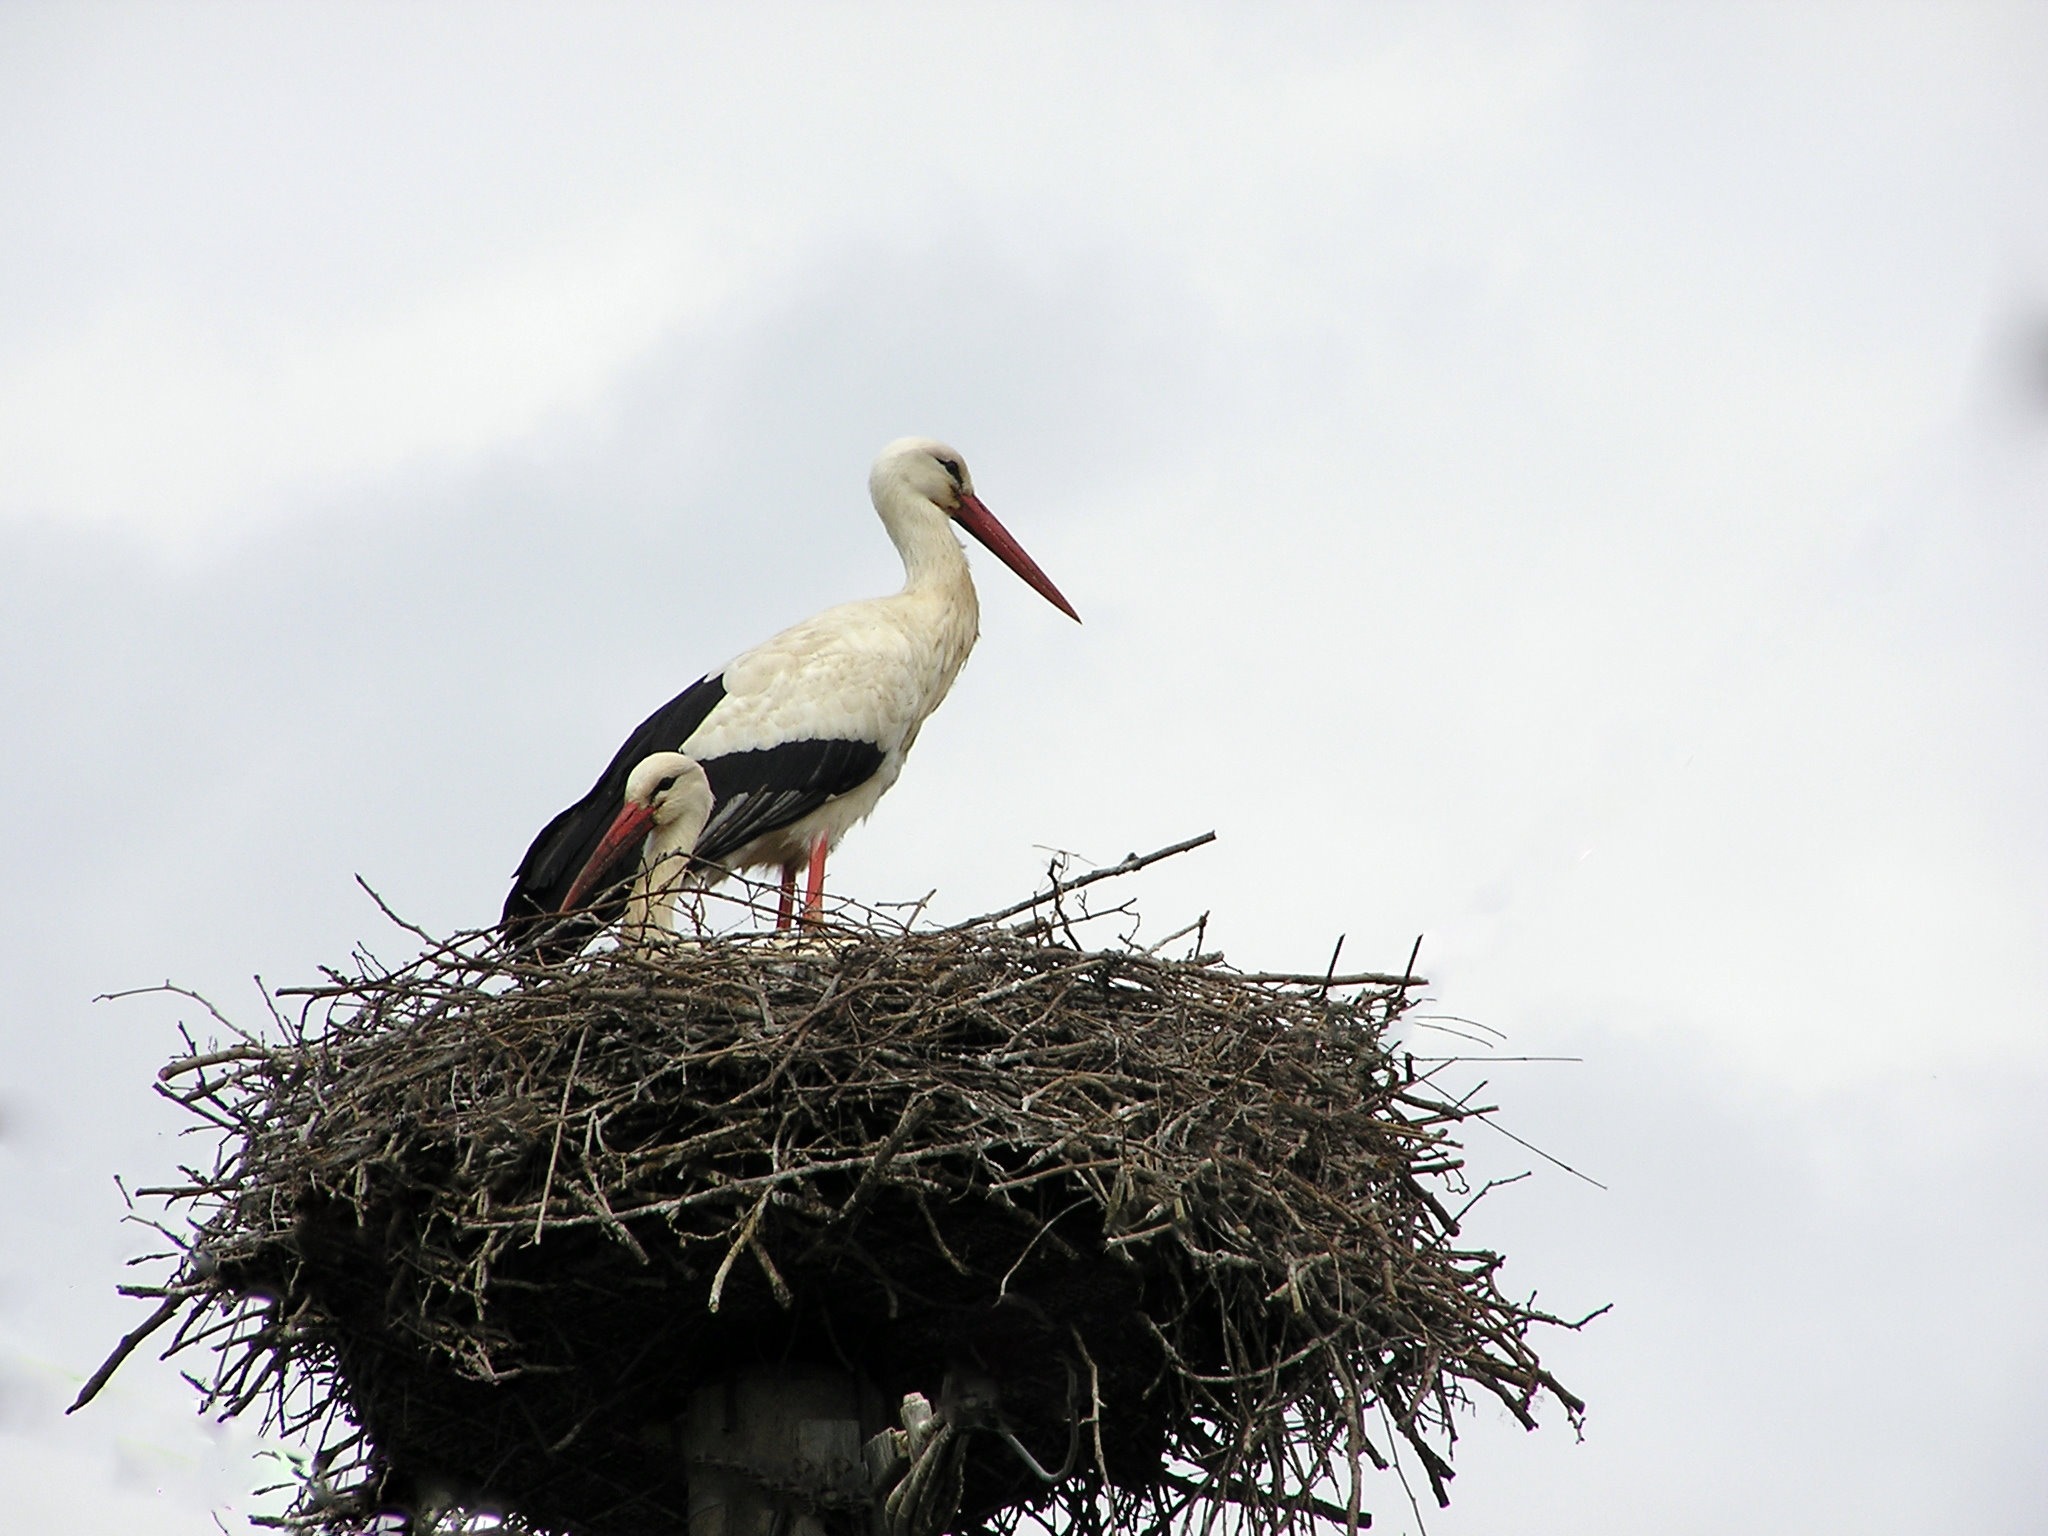
bird, wing, wildlife, beak, fauna, stork, birds, vertebrate, nest, white stork, big bill, ciconiiformes